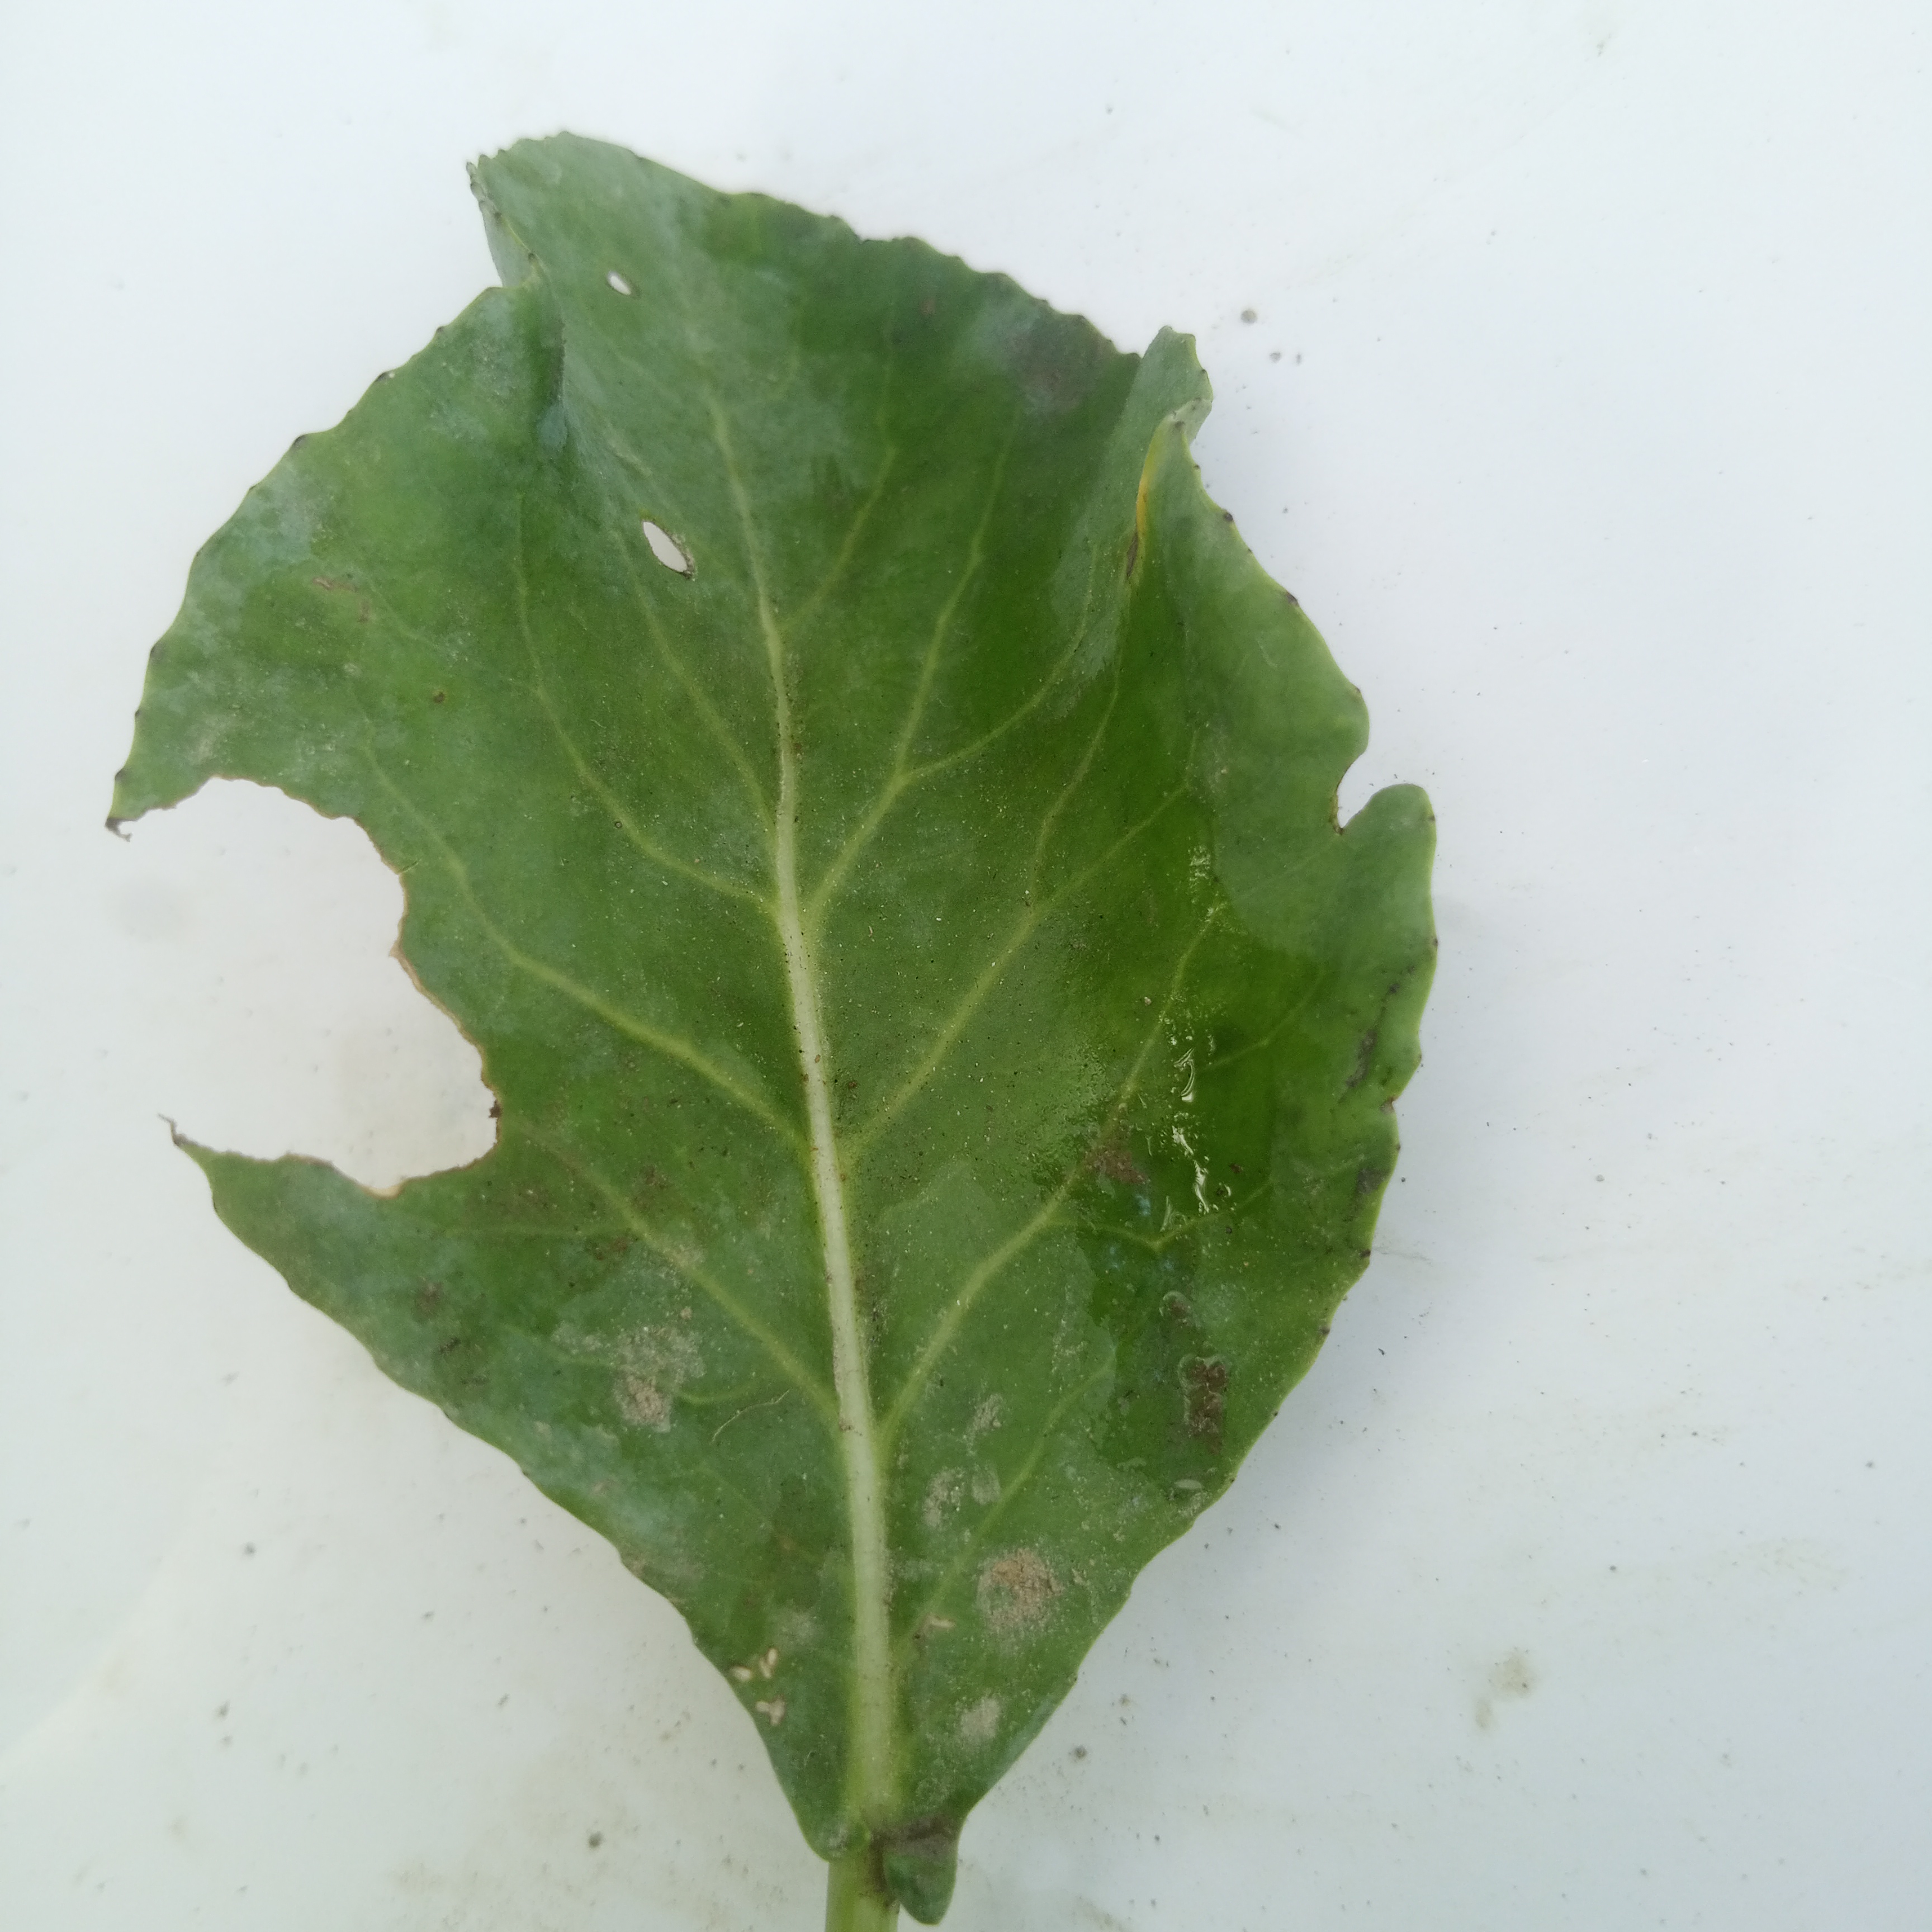
Label: Insect Hole